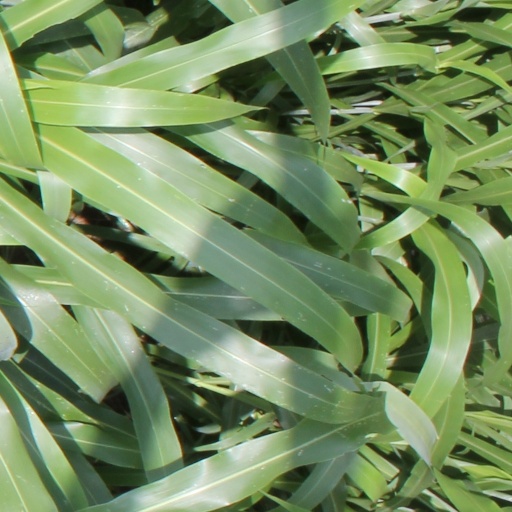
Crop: sorghum